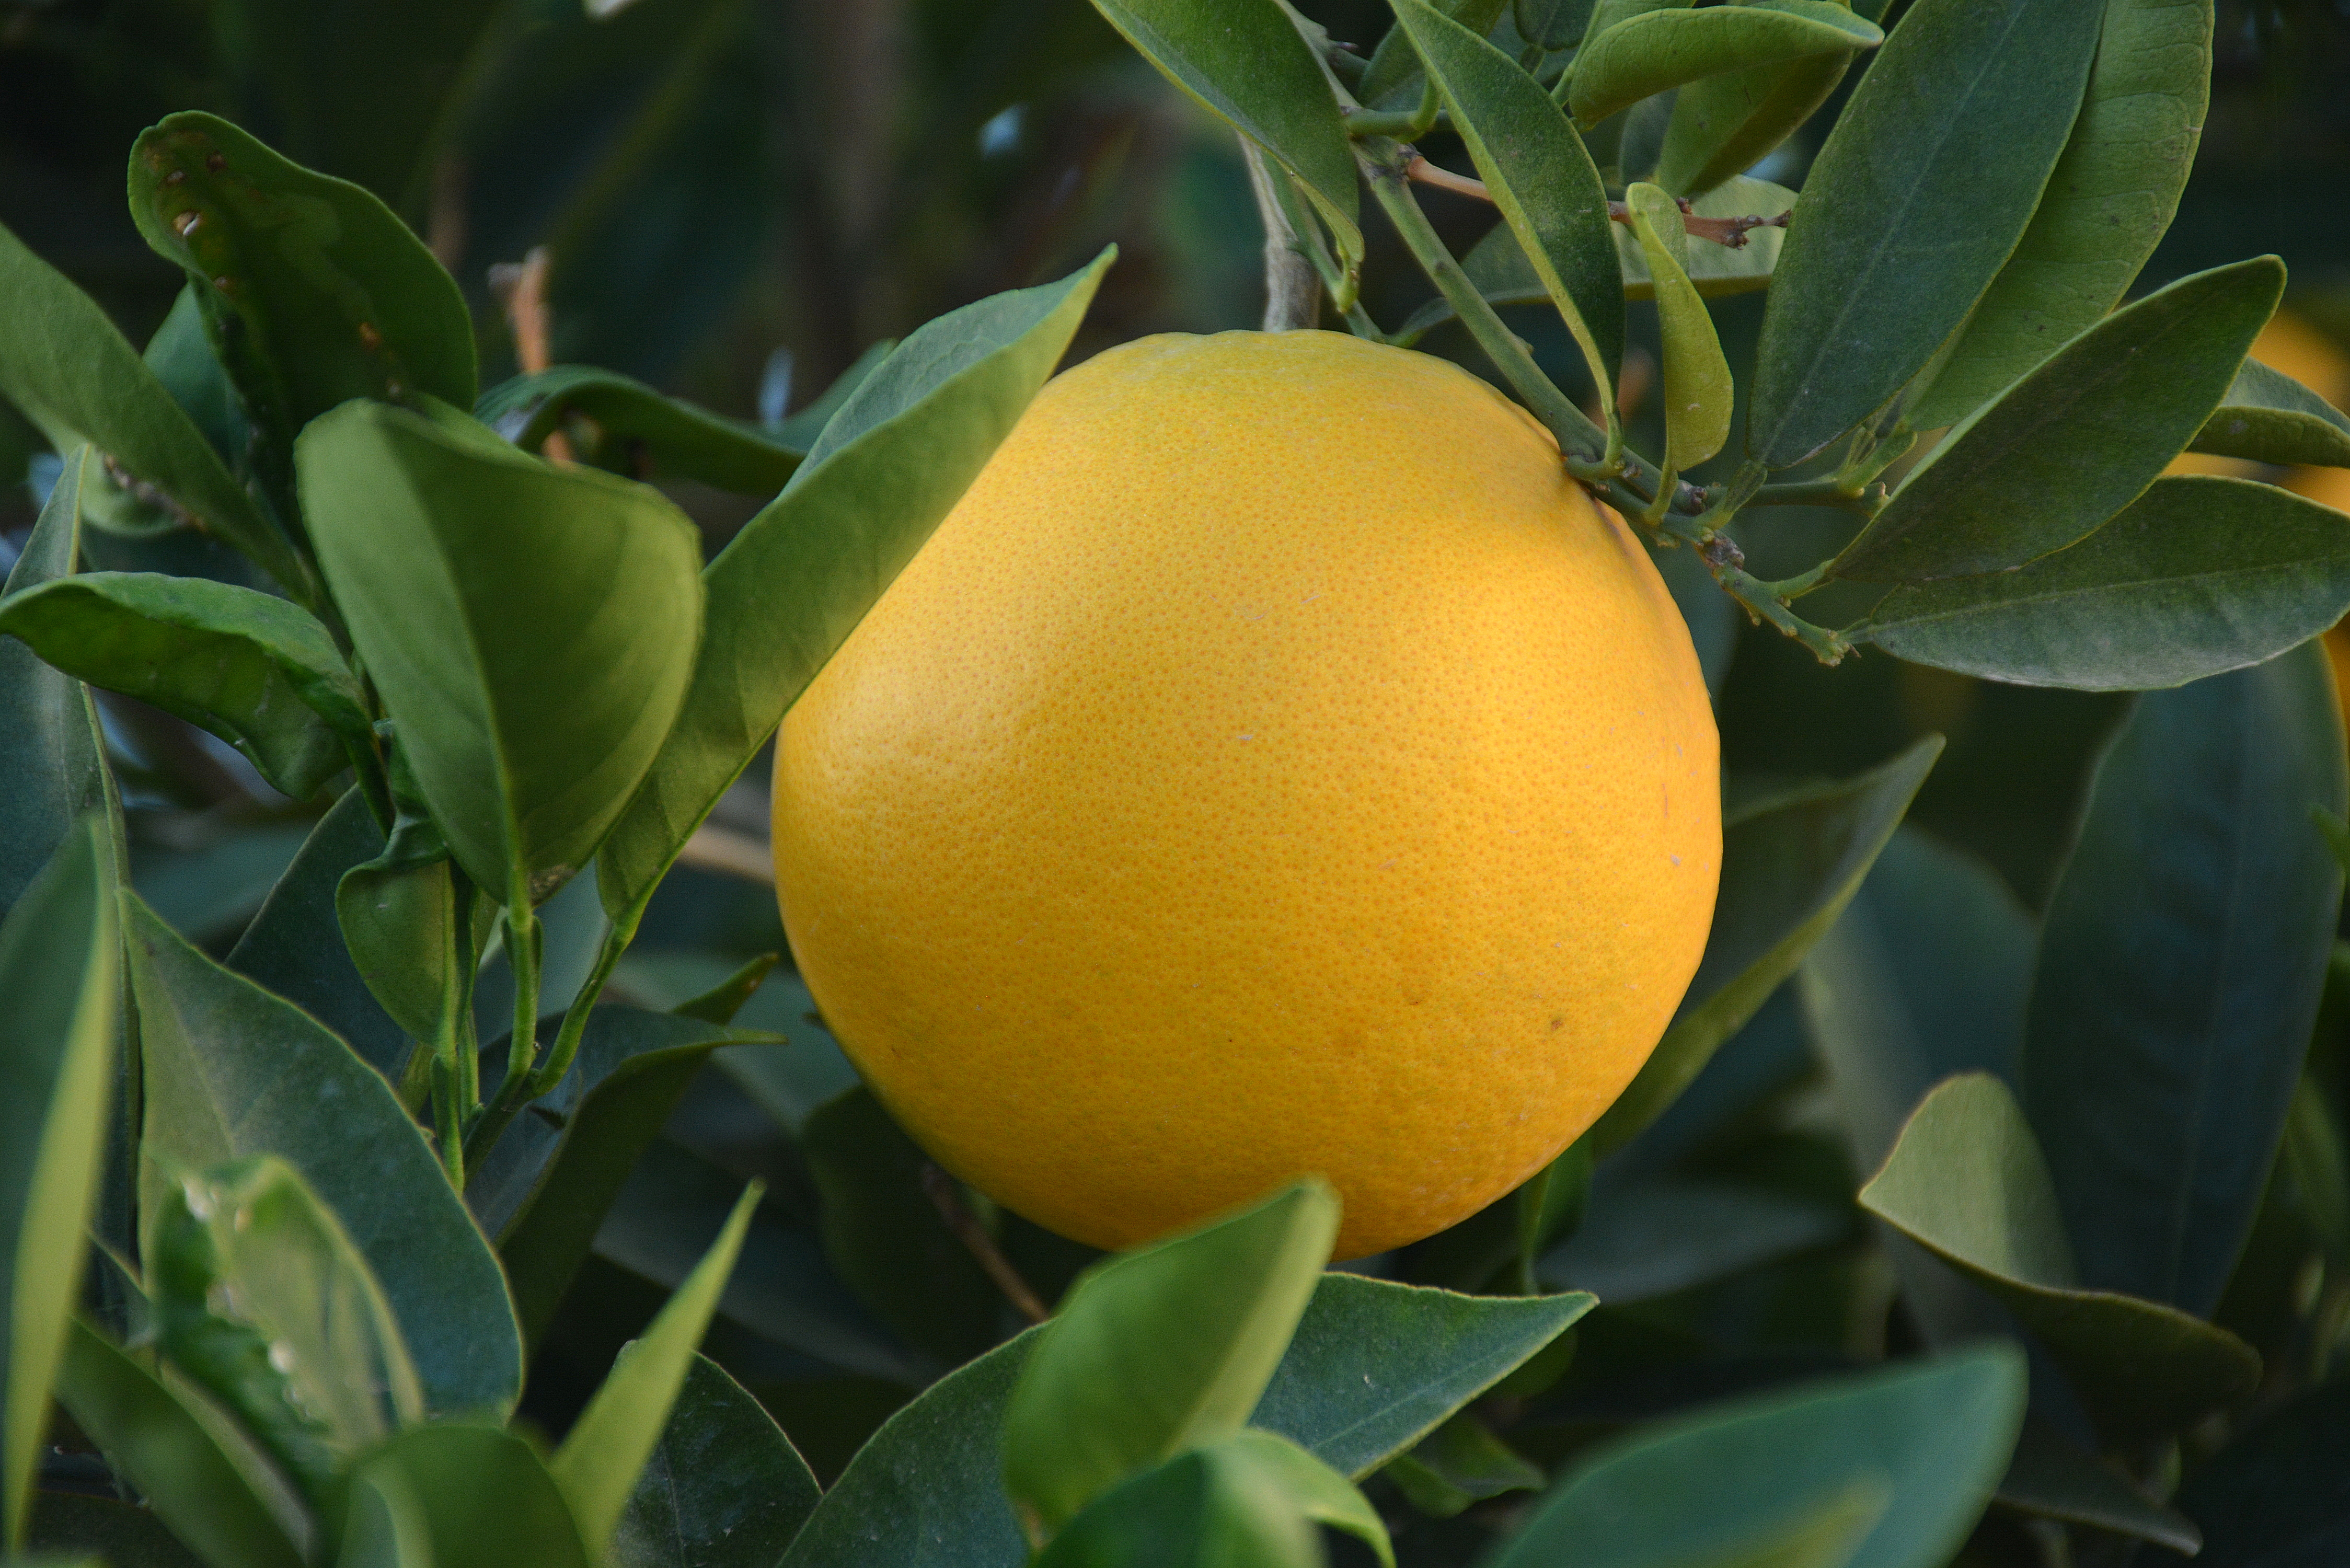
green, garden, fruits, fruit, citrus, food, produce, fruit tree, yellow, ingredient, grapefruit, orange, rangpur, bitter orange, valencia orange, clementine, mandarin orange, natural foods, tangerine, seedless fruit, calamondin, sweet lemon, meyer lemon, citric acid, tangelo, yuzu, citron, Vegetarian cuisine, superfood, capparaceae, pomelo